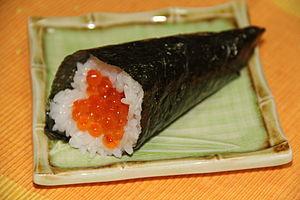
Le sushi est un plat traditionnel japonais, composé d'un riz vinaigré appelé shari combiné avec un autre ingrédient appelé neta qui est habituellement du poisson cru ou des fruits de mer. Cette forme d'art culinaire est un des emblèmes de la cuisine japonaise dans le monde, alors que sa consommation n'est qu'occasionnelle au Japon. Les types de sushis les plus répandus sont les nigirizushi, constitués d'une boule de shari formée à la main recouverte d'une tranche de neta, les makizushi qui sont des rouleaux de nori renfermant du shari et d'autres ingrédients ou le chirashizushi composé de shari recouvert de divers accompagnements. Il ne faut pas confondre les sushis avec les sashimis, un plat japonais constitué de tranches de poisson cru.